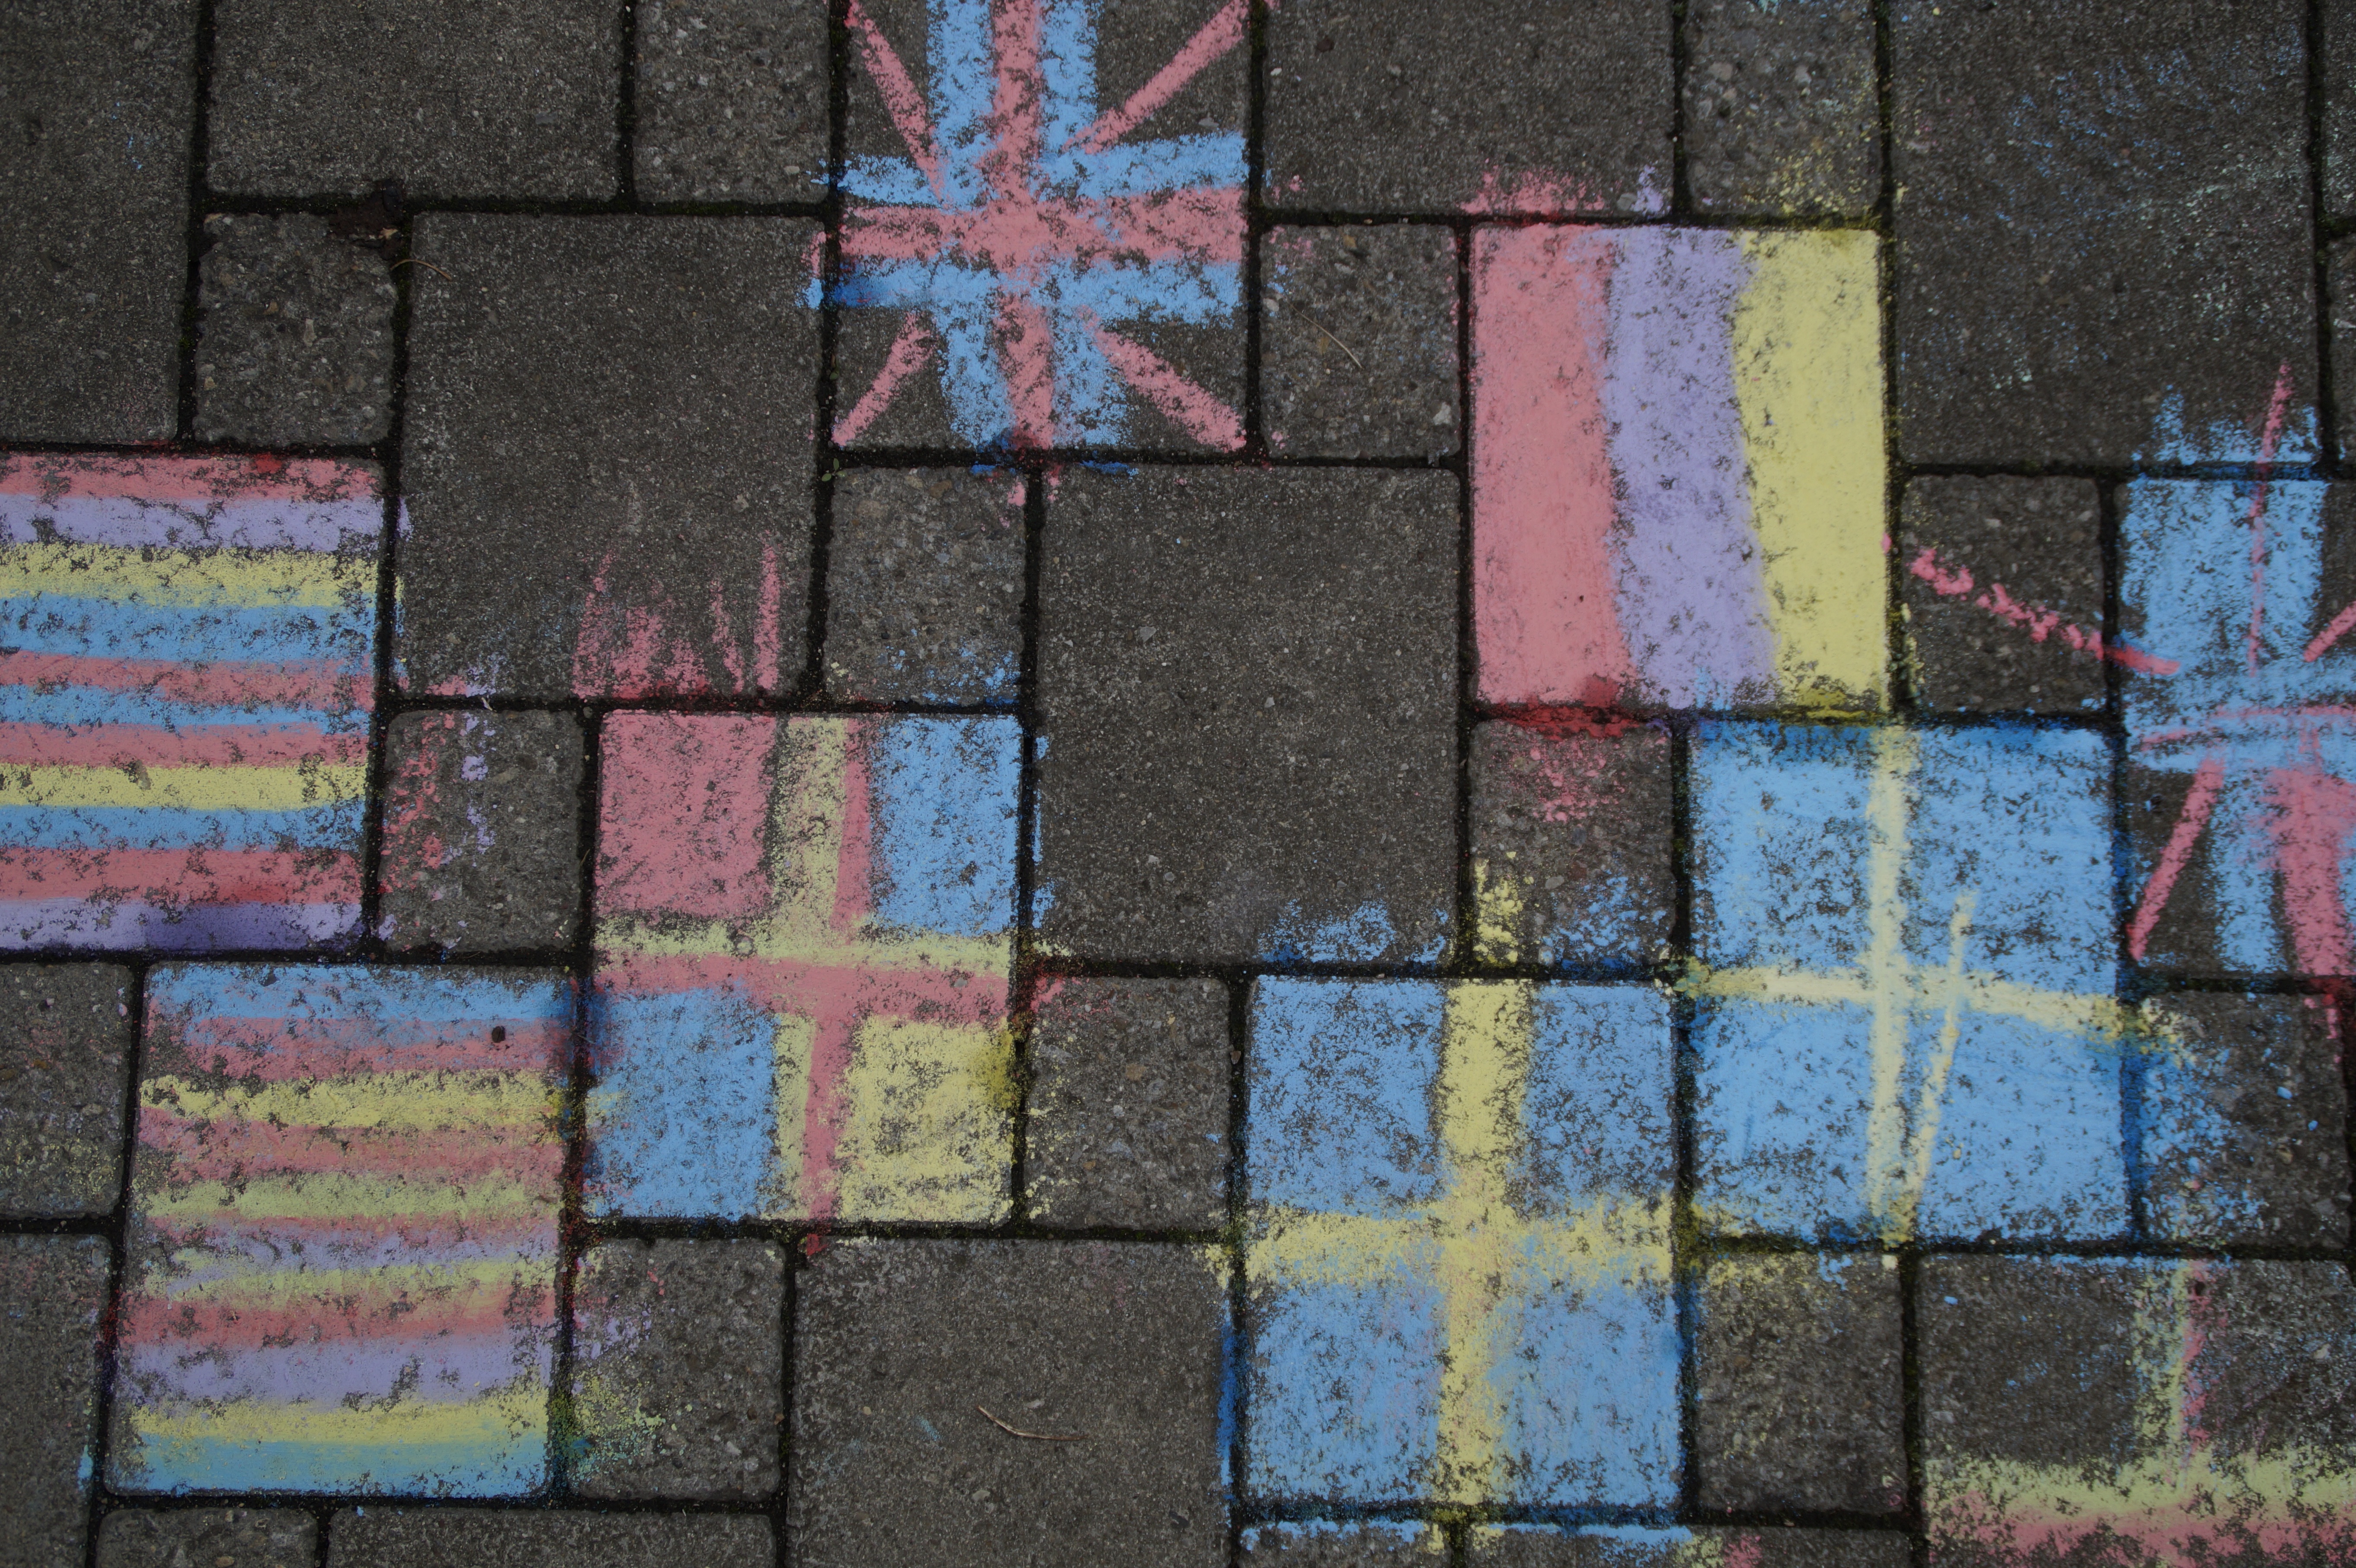
ground, texture, window, wall, pattern, color, child, paint, colorful, material, art, children, background, chalk, symmetry, kindergarten, painted, slabs, modern art, stra enkreide, street chalk, flooring, road surface, four corner, floor plates